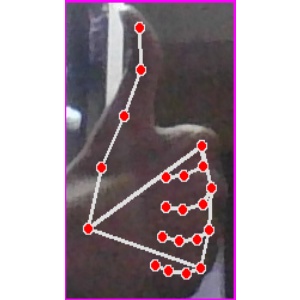
अक्षर: थ